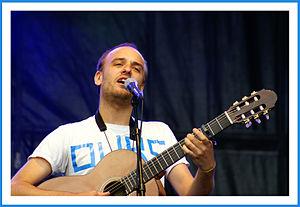
Ours en concert lors du 5ème festival Aux Zarbs (Auxerre, France).